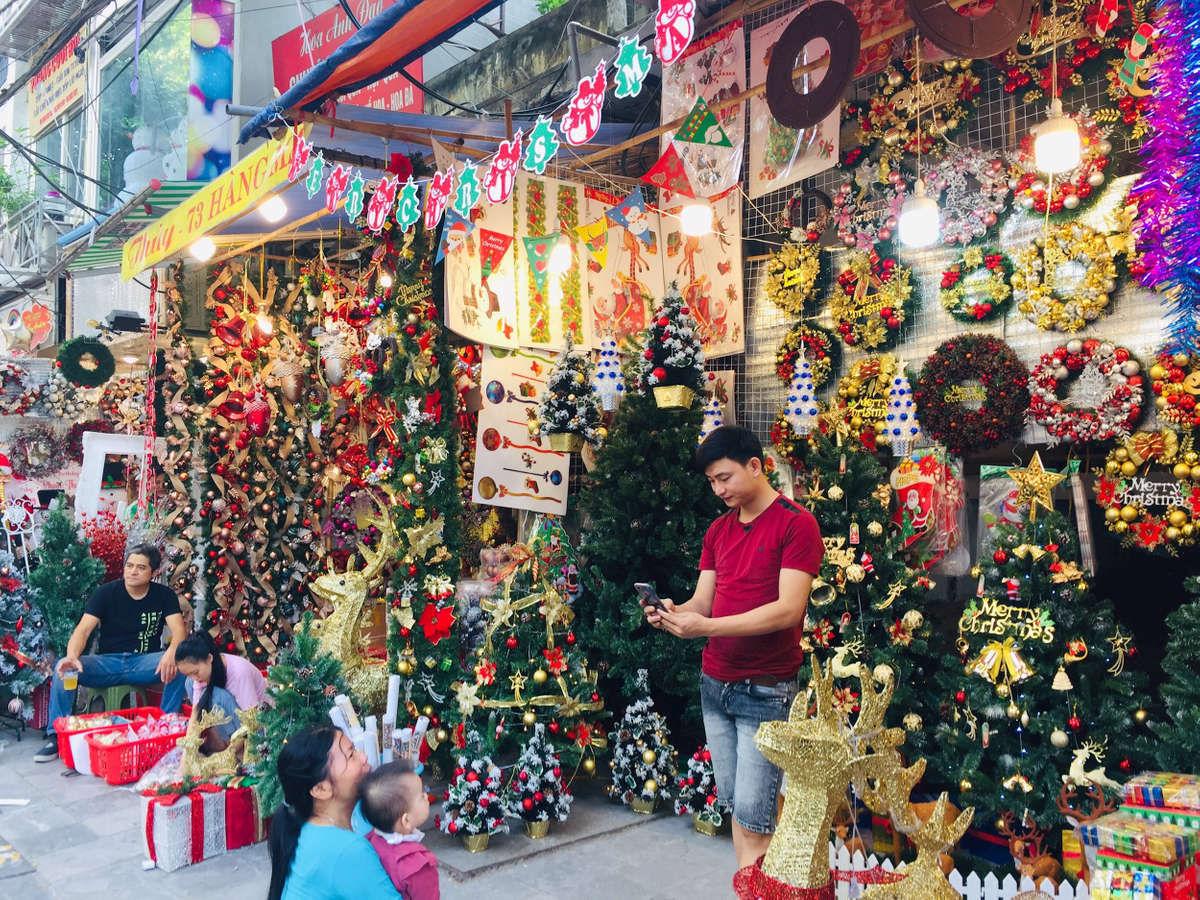
có một vài người xuất hiện ở các quầy hàng bán đồ trang trí giáng sinh